Sky position (RA, Dec in degrees): 151.976, 29.461
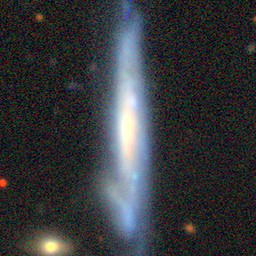
Galaxy morphology: Edge-on Galaxies without Bulge